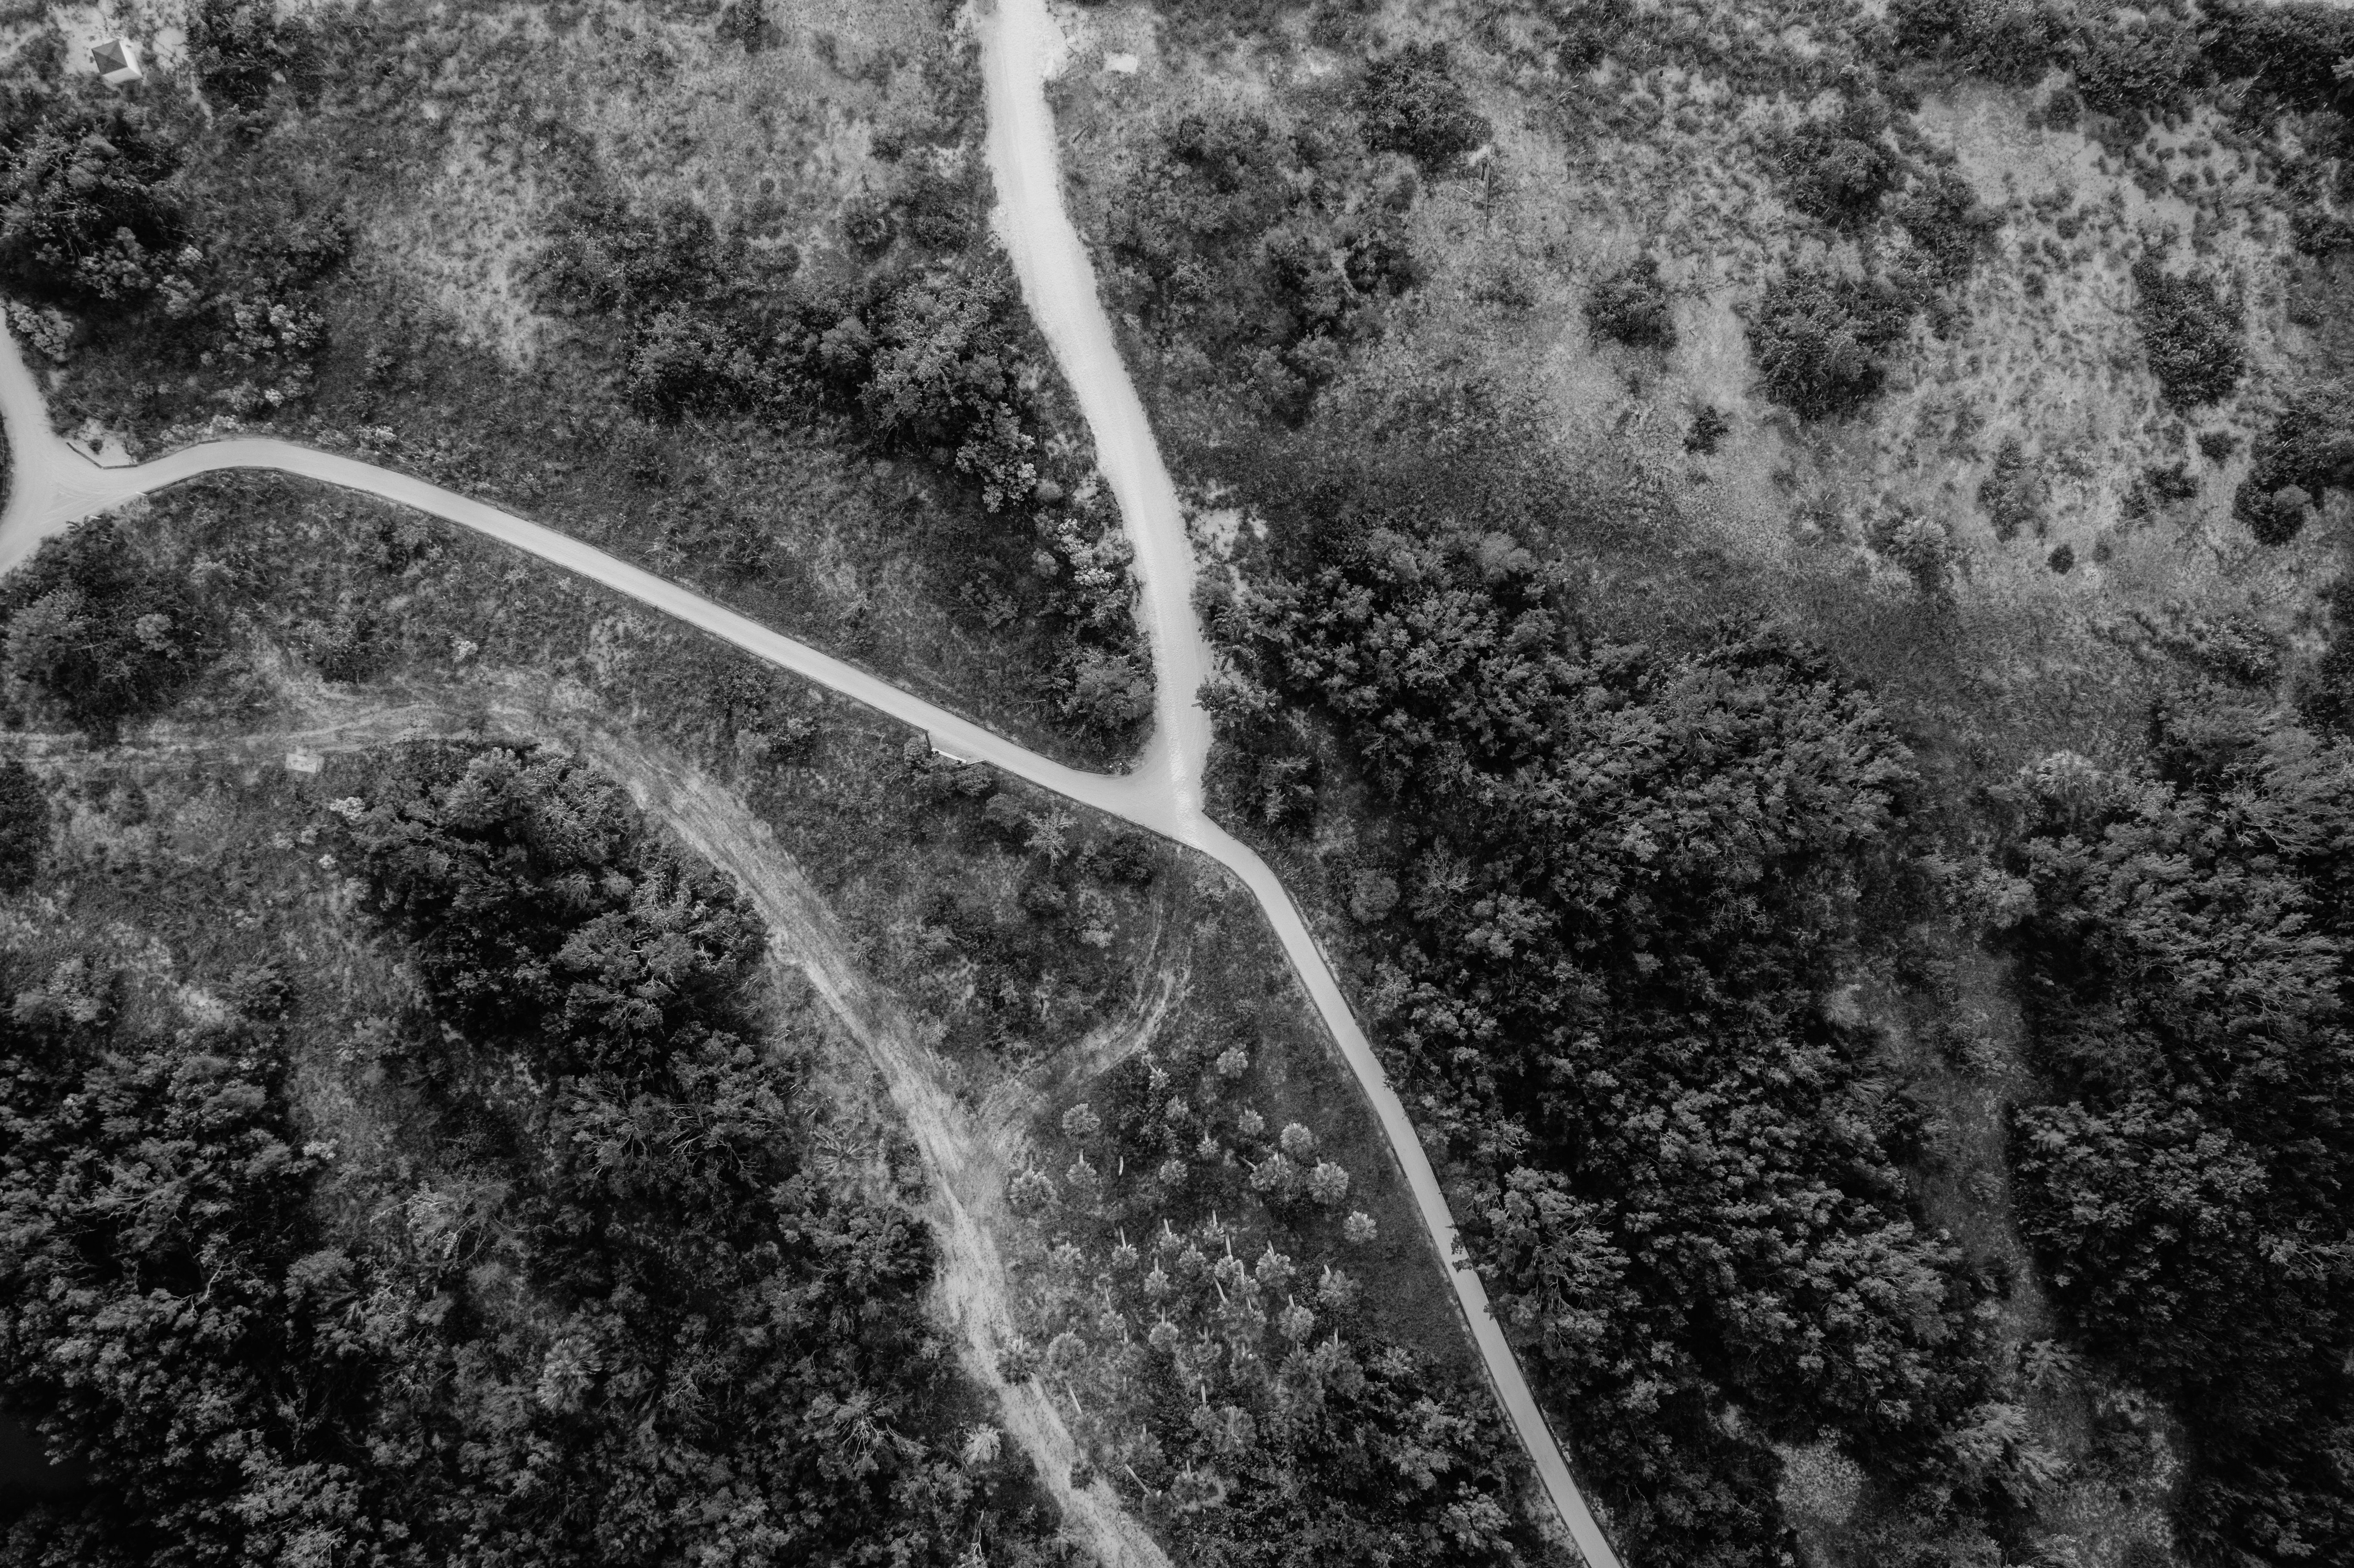
black, water, black and white, leaf, photography, tree, soil, aerial photography, rock, monochrome, geological phenomenon, plant, monochrome photography, forest